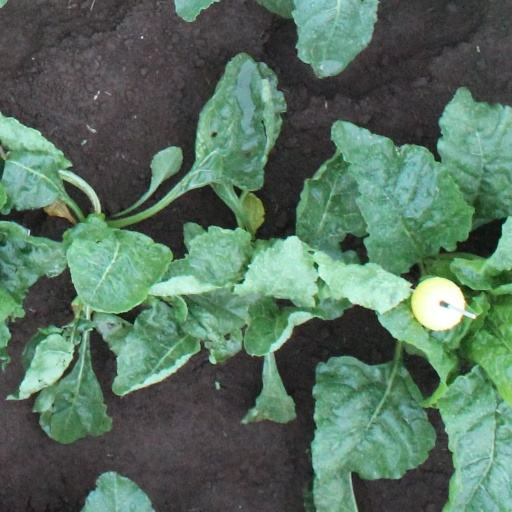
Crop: sugar beet